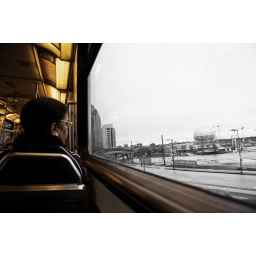
world in black and white